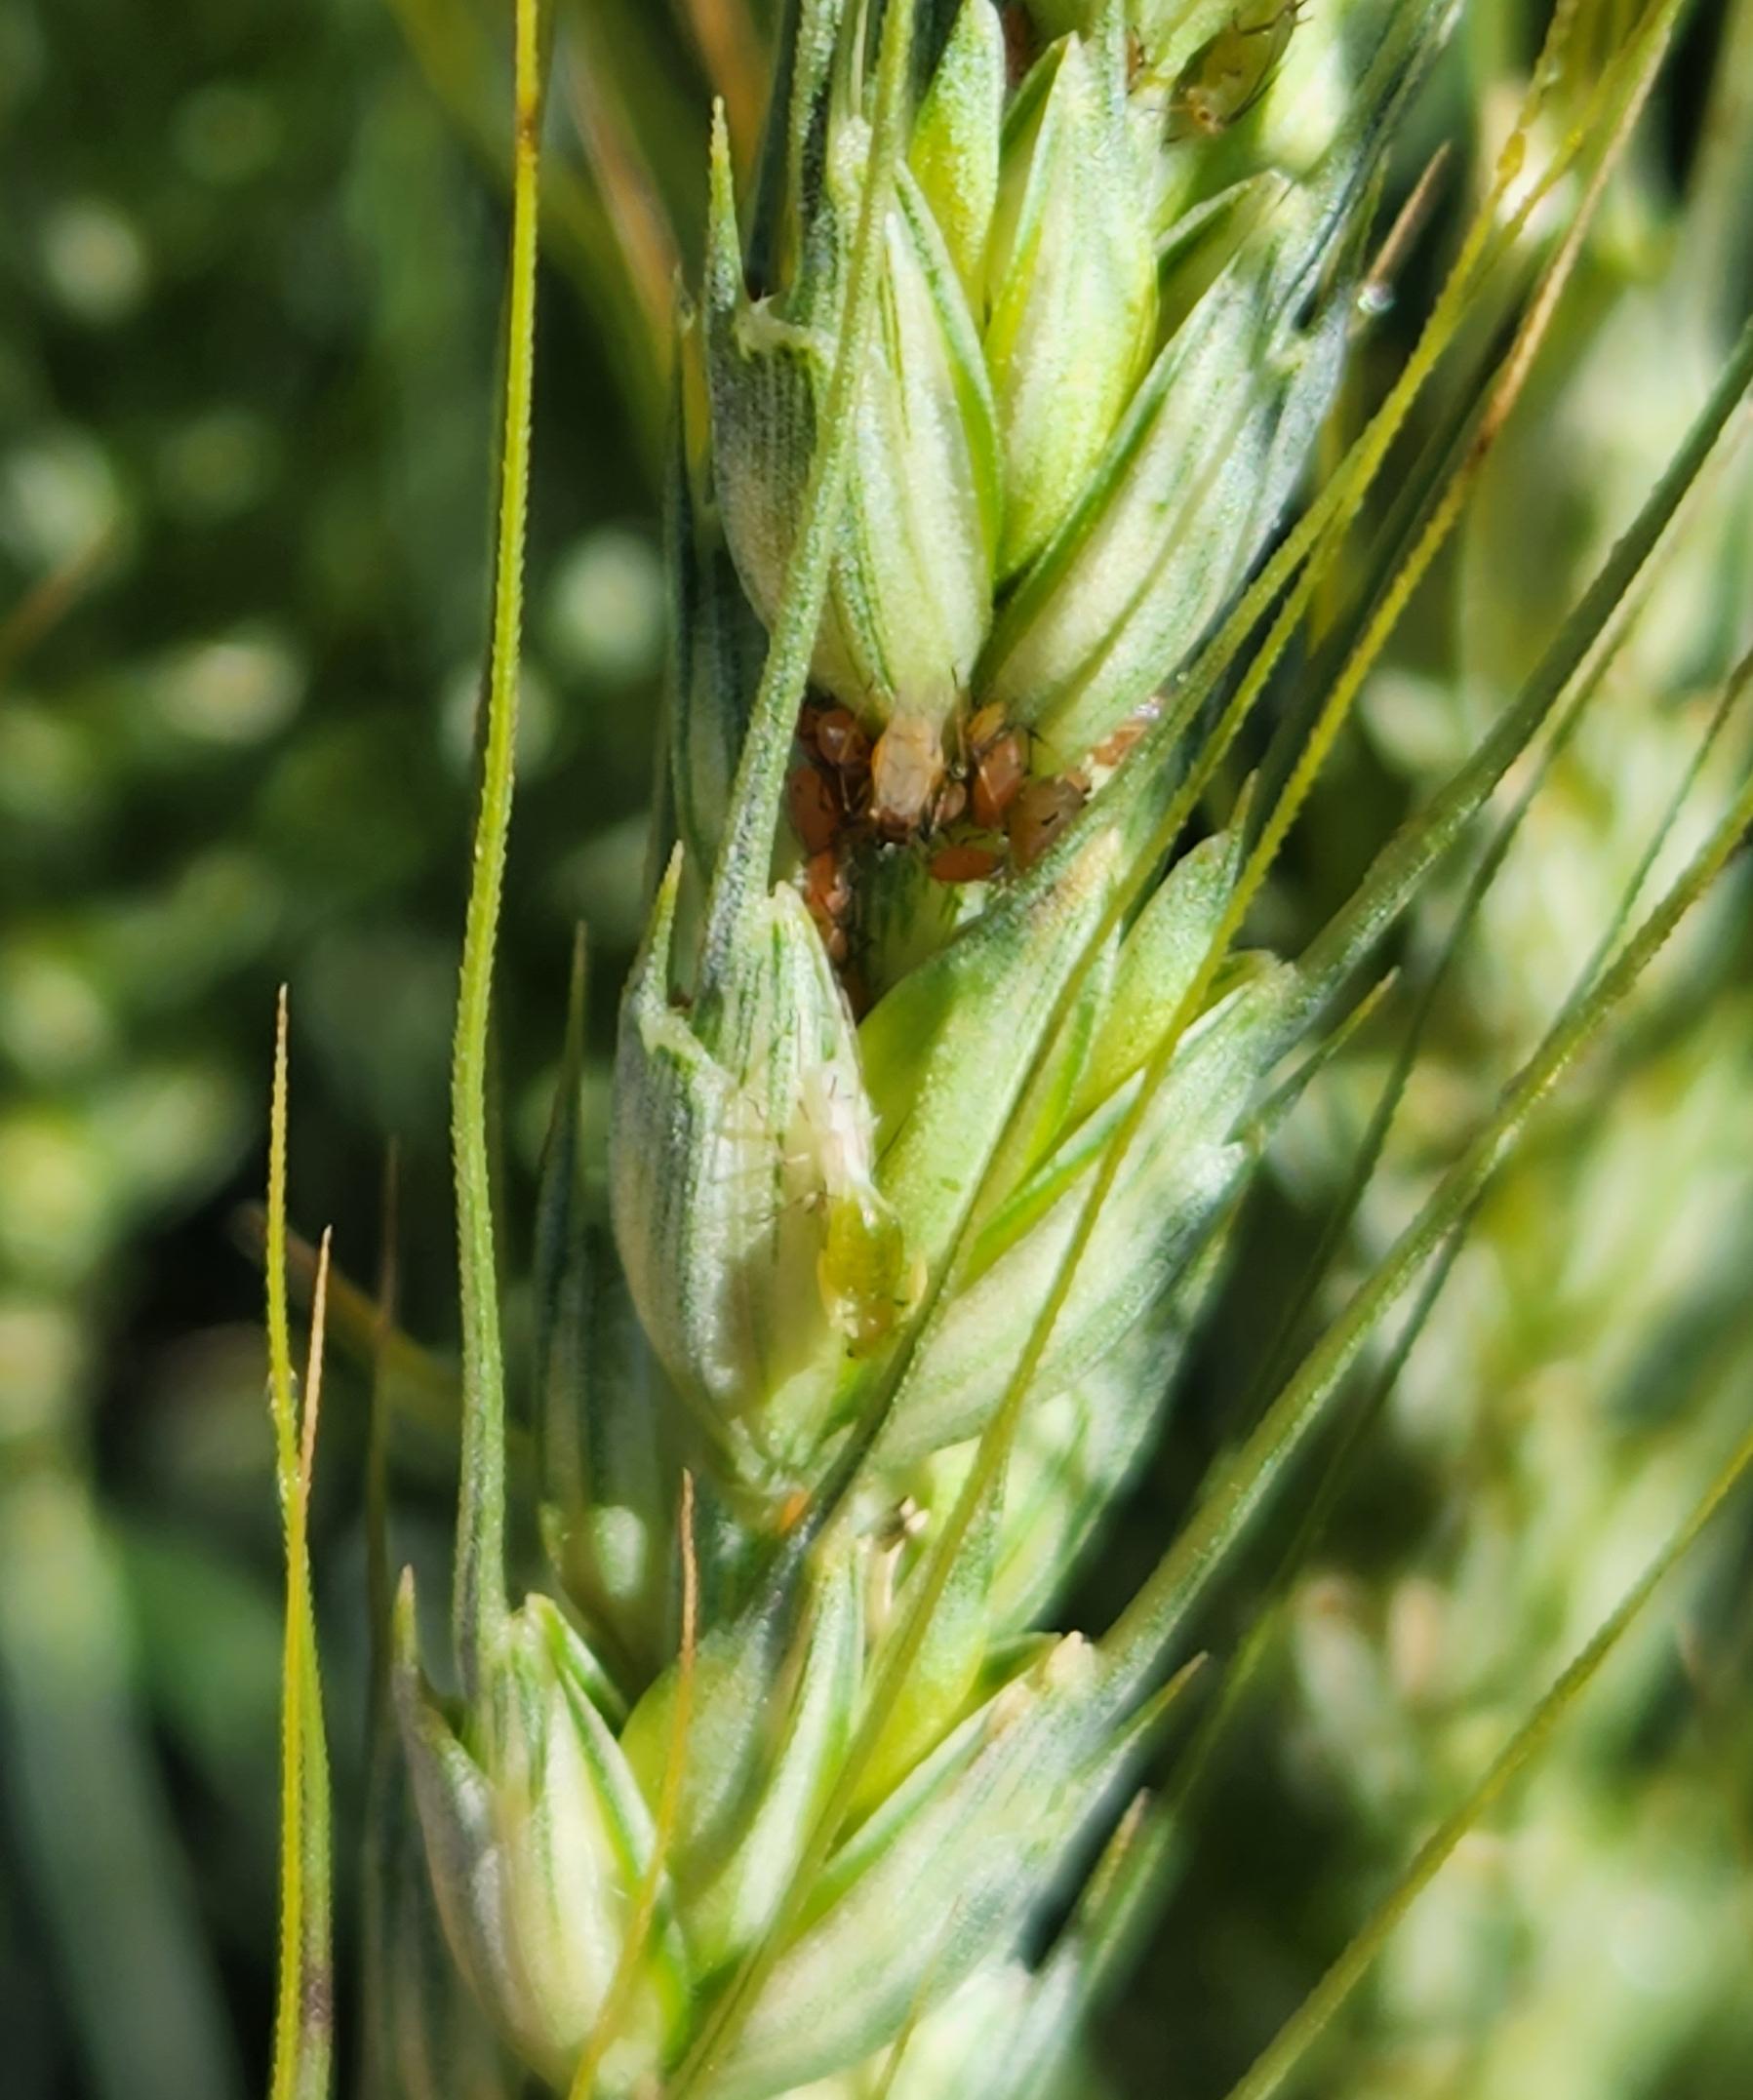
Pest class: english_grain_aphid